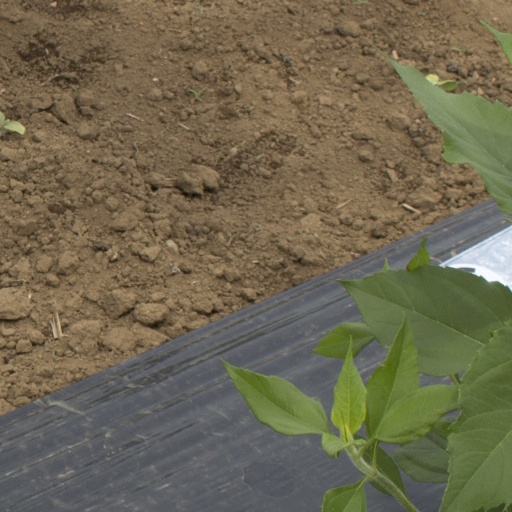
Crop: Jerusalem artichoke